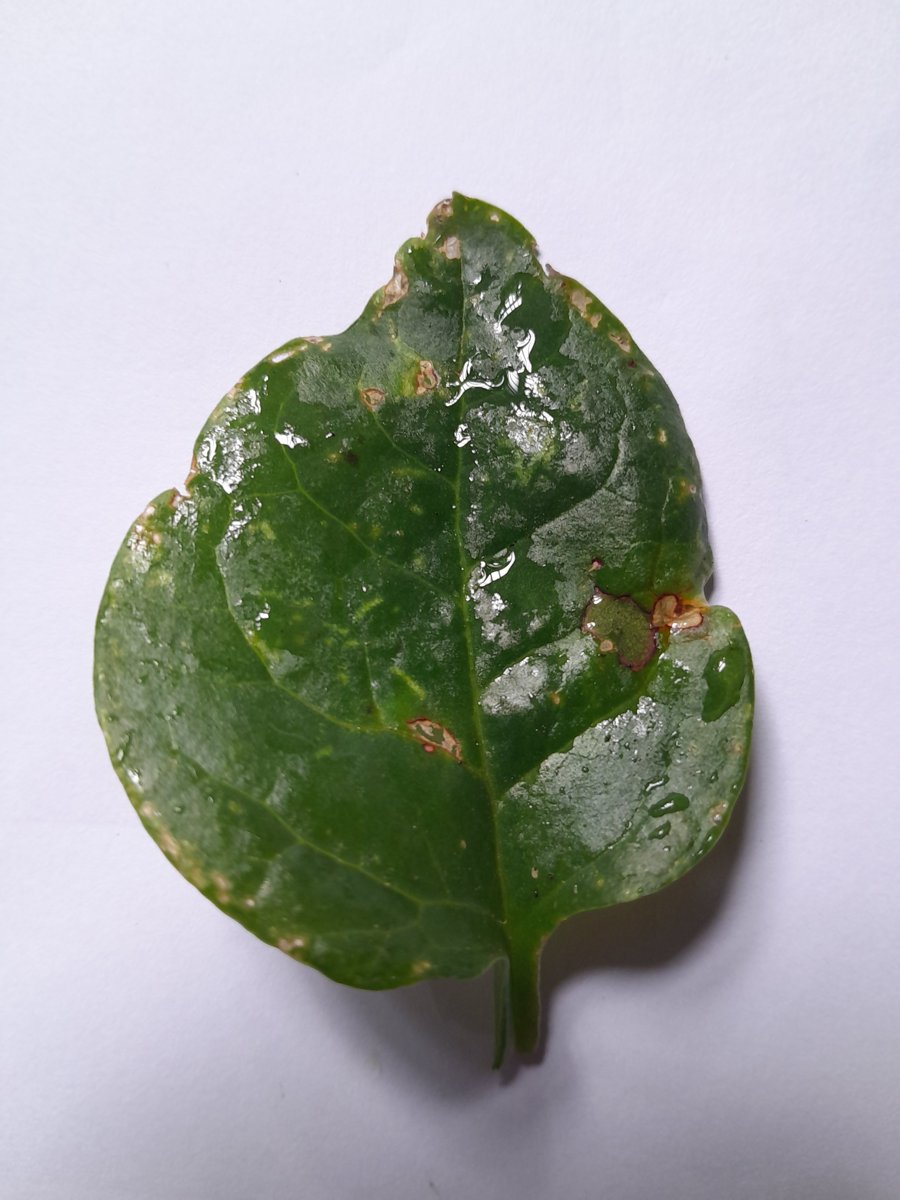
Label: Bacterial-Spot